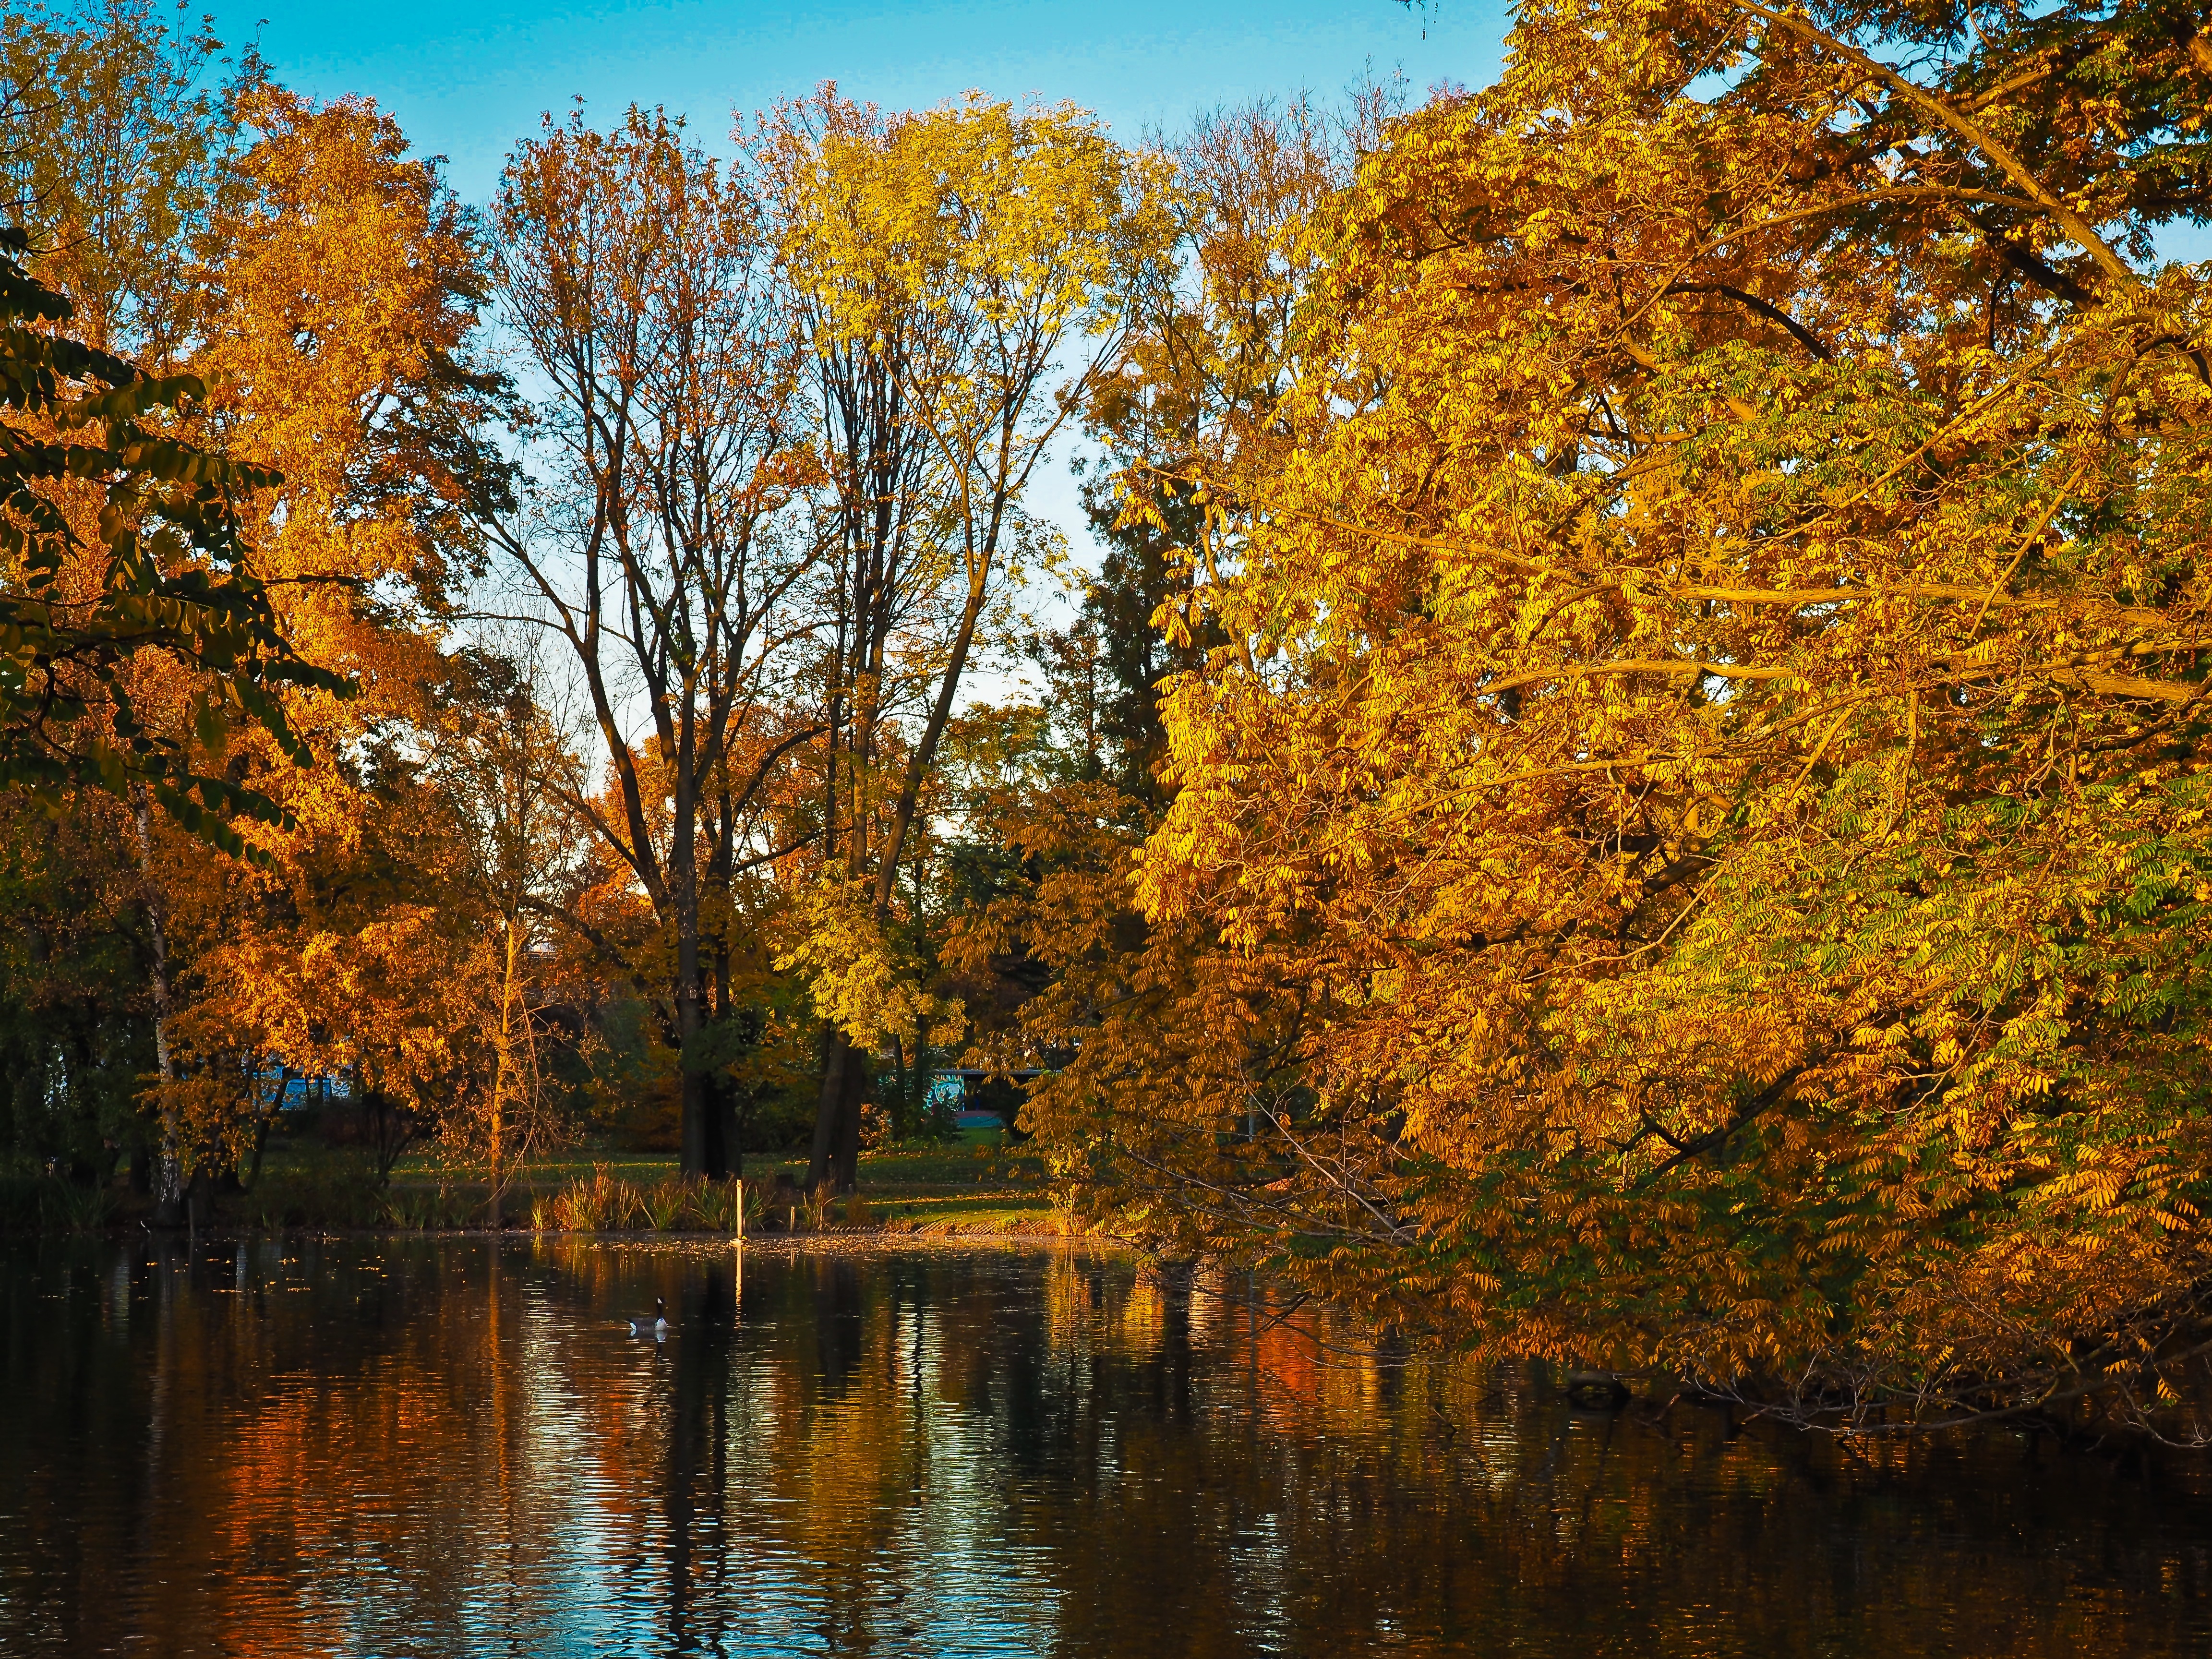
tree, nature, branch, light, plant, sun, meadow, leaf, flower, lake, pond, golden, reflection, color, autumn, season, waterway, emerge, leaves, woodland, mood, fall color, fall foliage, golden autumn, autumn colours, colors of autumn, woody plant